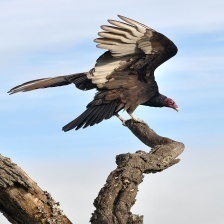
Species: TURKEY VULTURE
Scientific name: CATHARTES AURA
ImageNet parent category: vulture